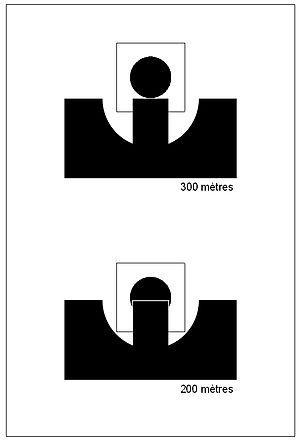
Visée du mousqueton 31
Le mousqueton suisse 1931 est une arme militaire à répétition qui fonctionne selon le principe de fonctionnement de la culasse à mouvement rectiligne du Fusil Schmidt-Rubin Modèle 1889, mais repensé par Adolf Furrer sous la dénomination: système W+F, culasse Furrer.